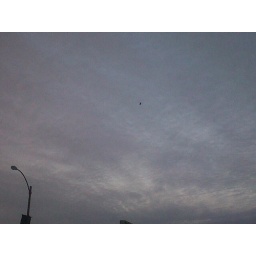
chopper flying in the sky over south city on 2/04/05 pic #1